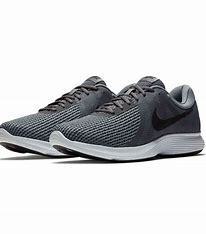
Brand: Nike
Model: Revolution 4